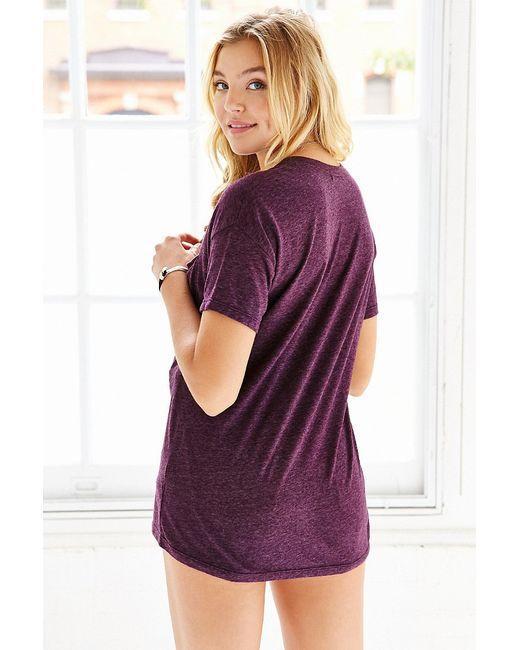
T-Shirts mit V-Ausschnitt für Frauen, lila T-Shirt